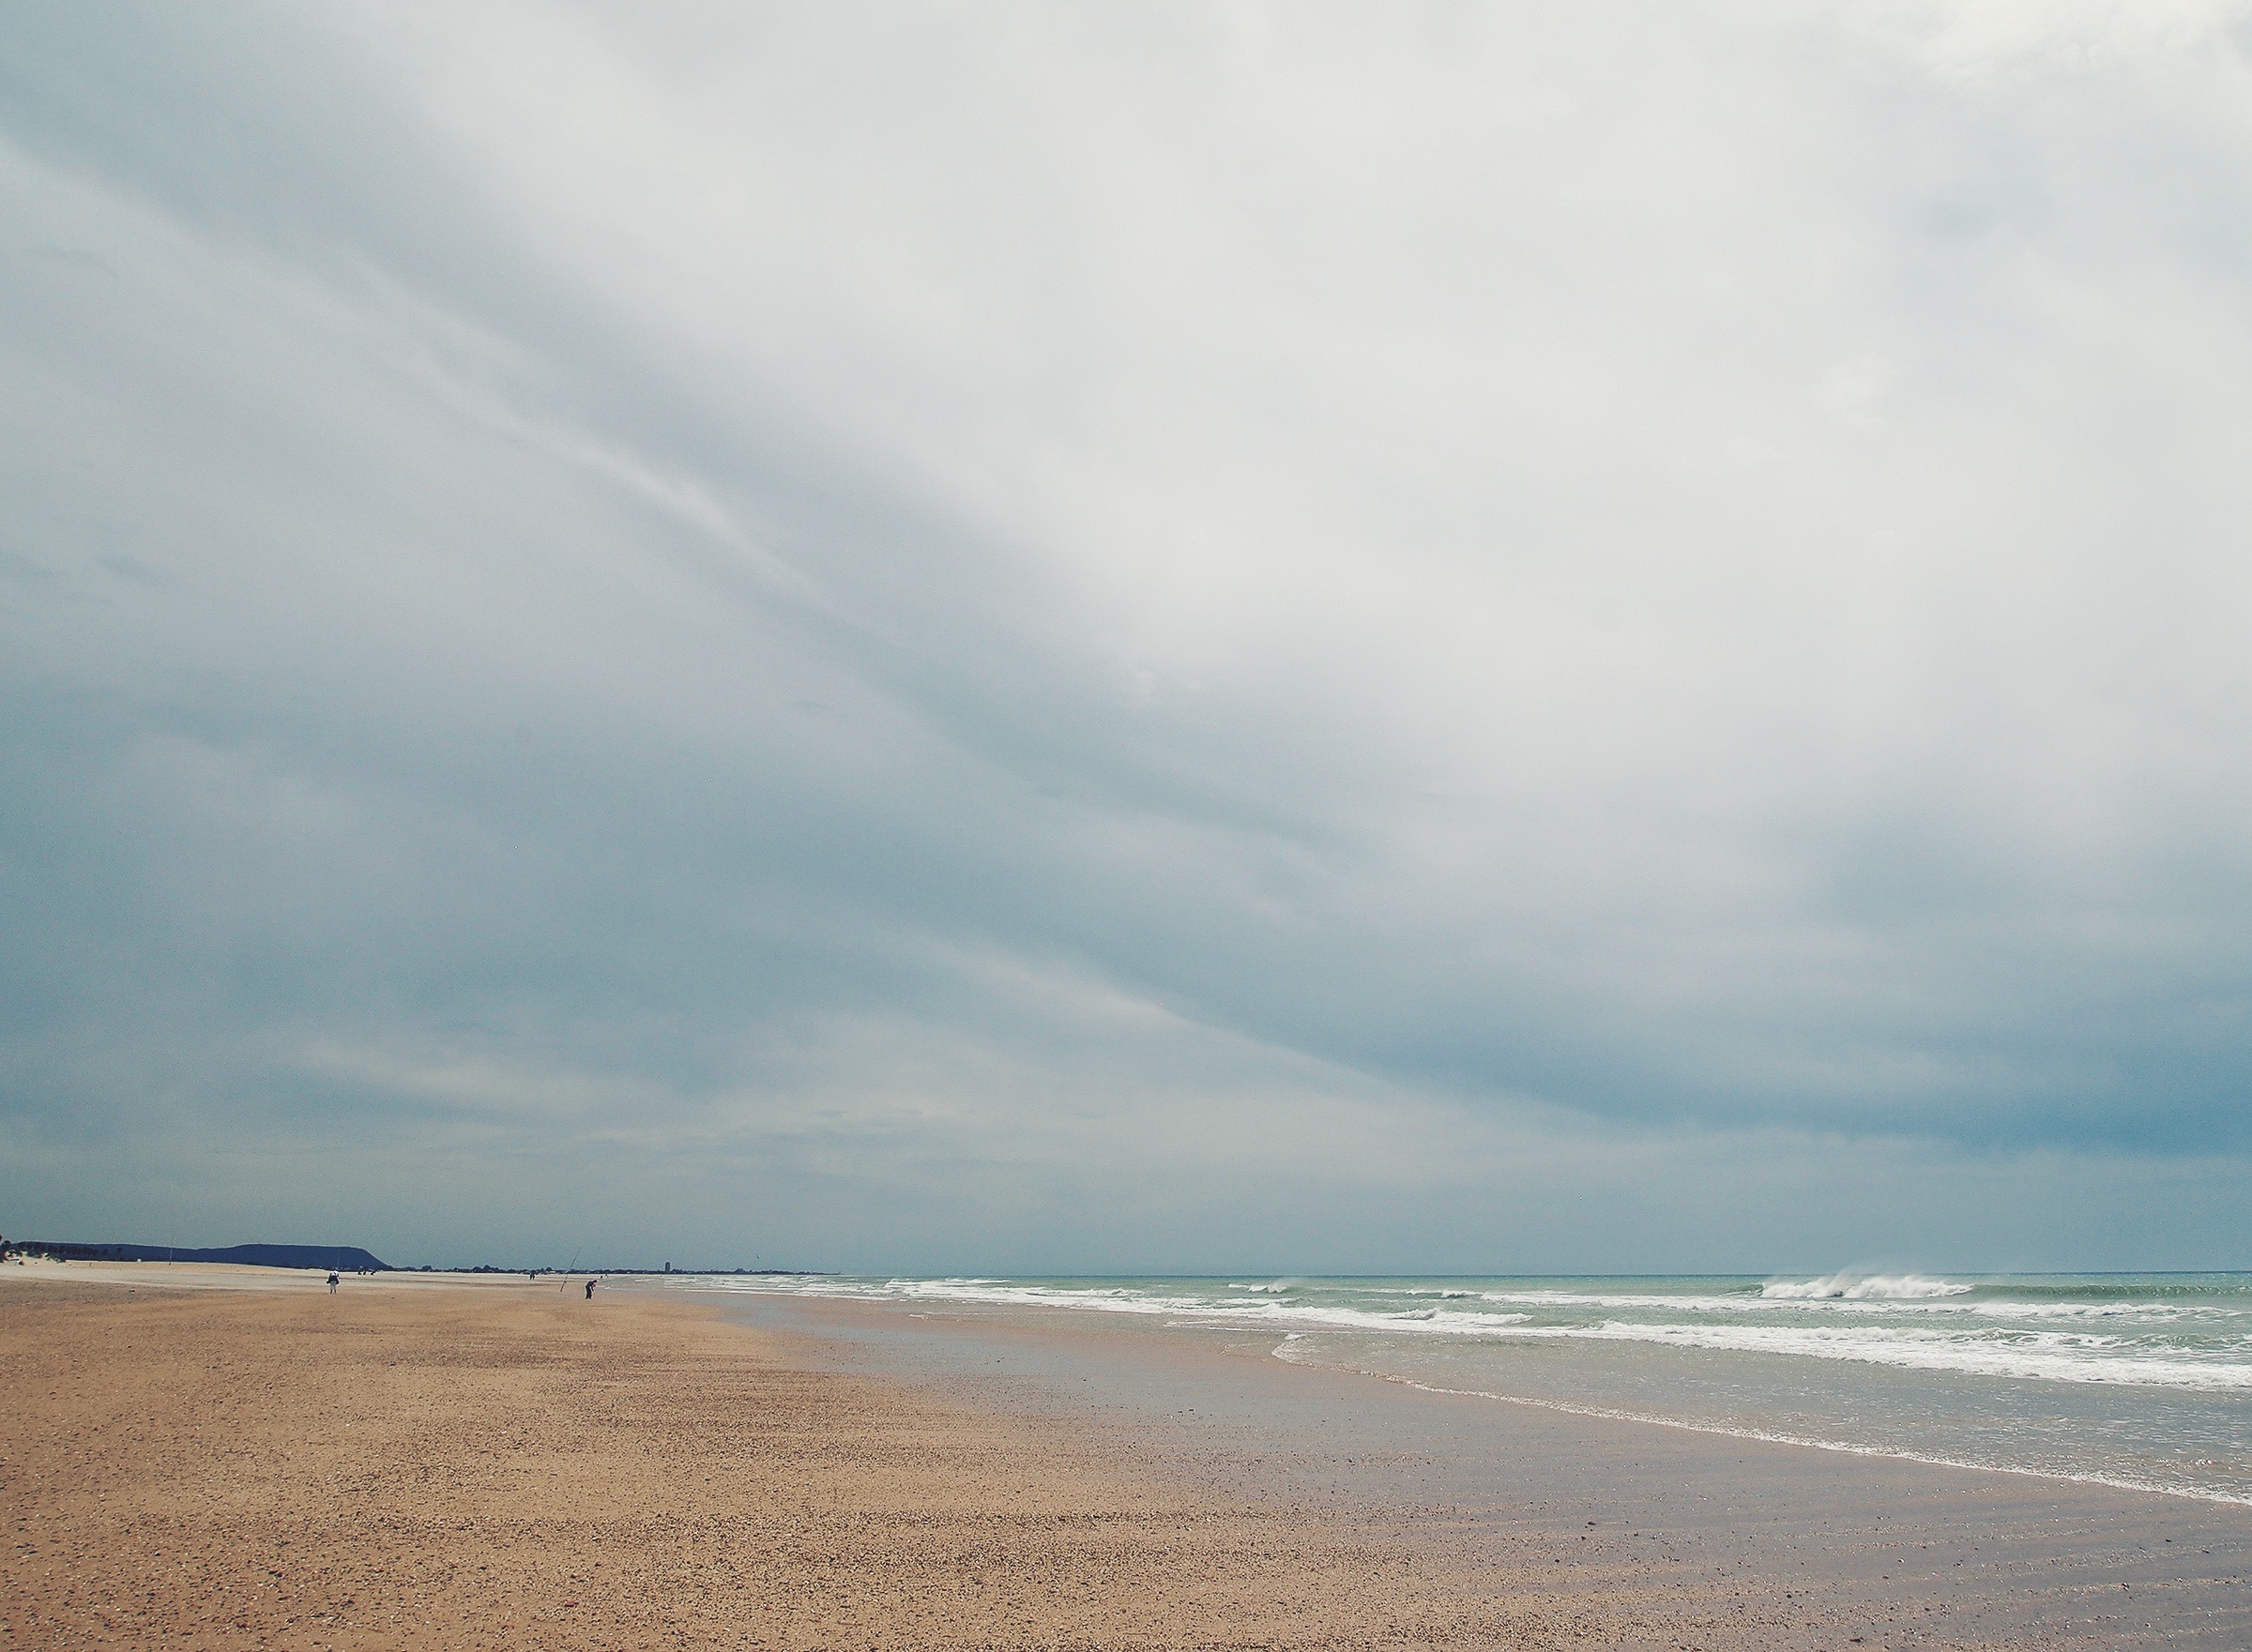
beach, sea, coast, sand, ocean, horizon, cloud, sky, shore, wave, bay, body of water, wind wave